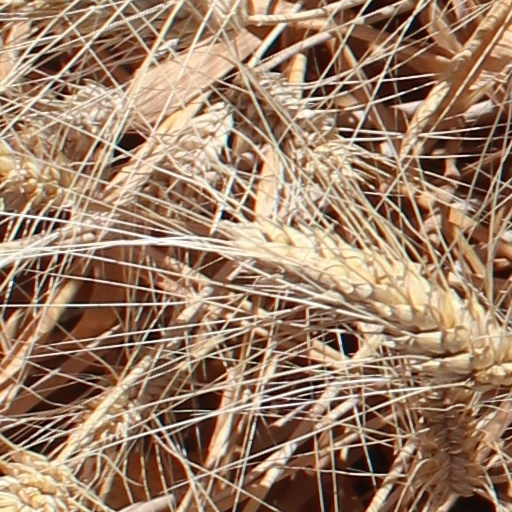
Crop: wheat